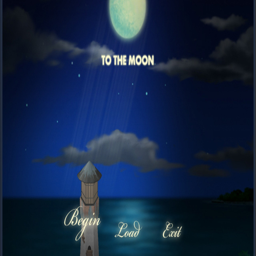
drawing down the moon dating reviews